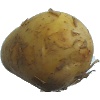
Label: Potato White 1